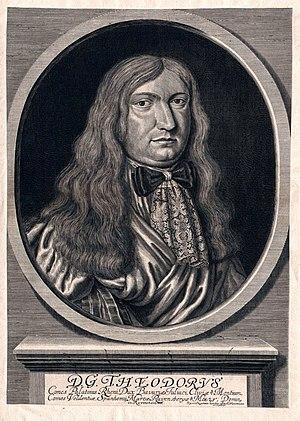
Théodore-Eustache de Palatinat-Soulzbach, fut comte palatin de Soulzbach de 1708 à 1732.